Chichester Friends Meetinghouse

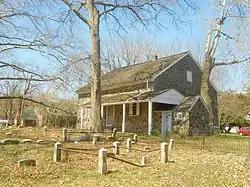
Chichester Friends Meetinghouse

Chichester Friends Meetinghouse is a historic Quaker meeting house at 611 Meetinghouse Road near Boothwyn, in Upper Chichester Township, Delaware County, Pennsylvania. This area, near Chester, was one of the earliest areas settled by Quakers in Pennsylvania. The meetinghouse, first built in 1688, then rebuilt after a fire in 1769, reflects this early Quaker heritage. The building was added to the National Register of Historic Places in 1973.